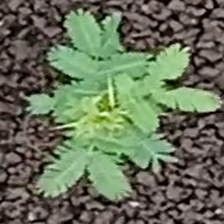
Weed species: Dwarf_cassia_(Chamaecrista pumila)